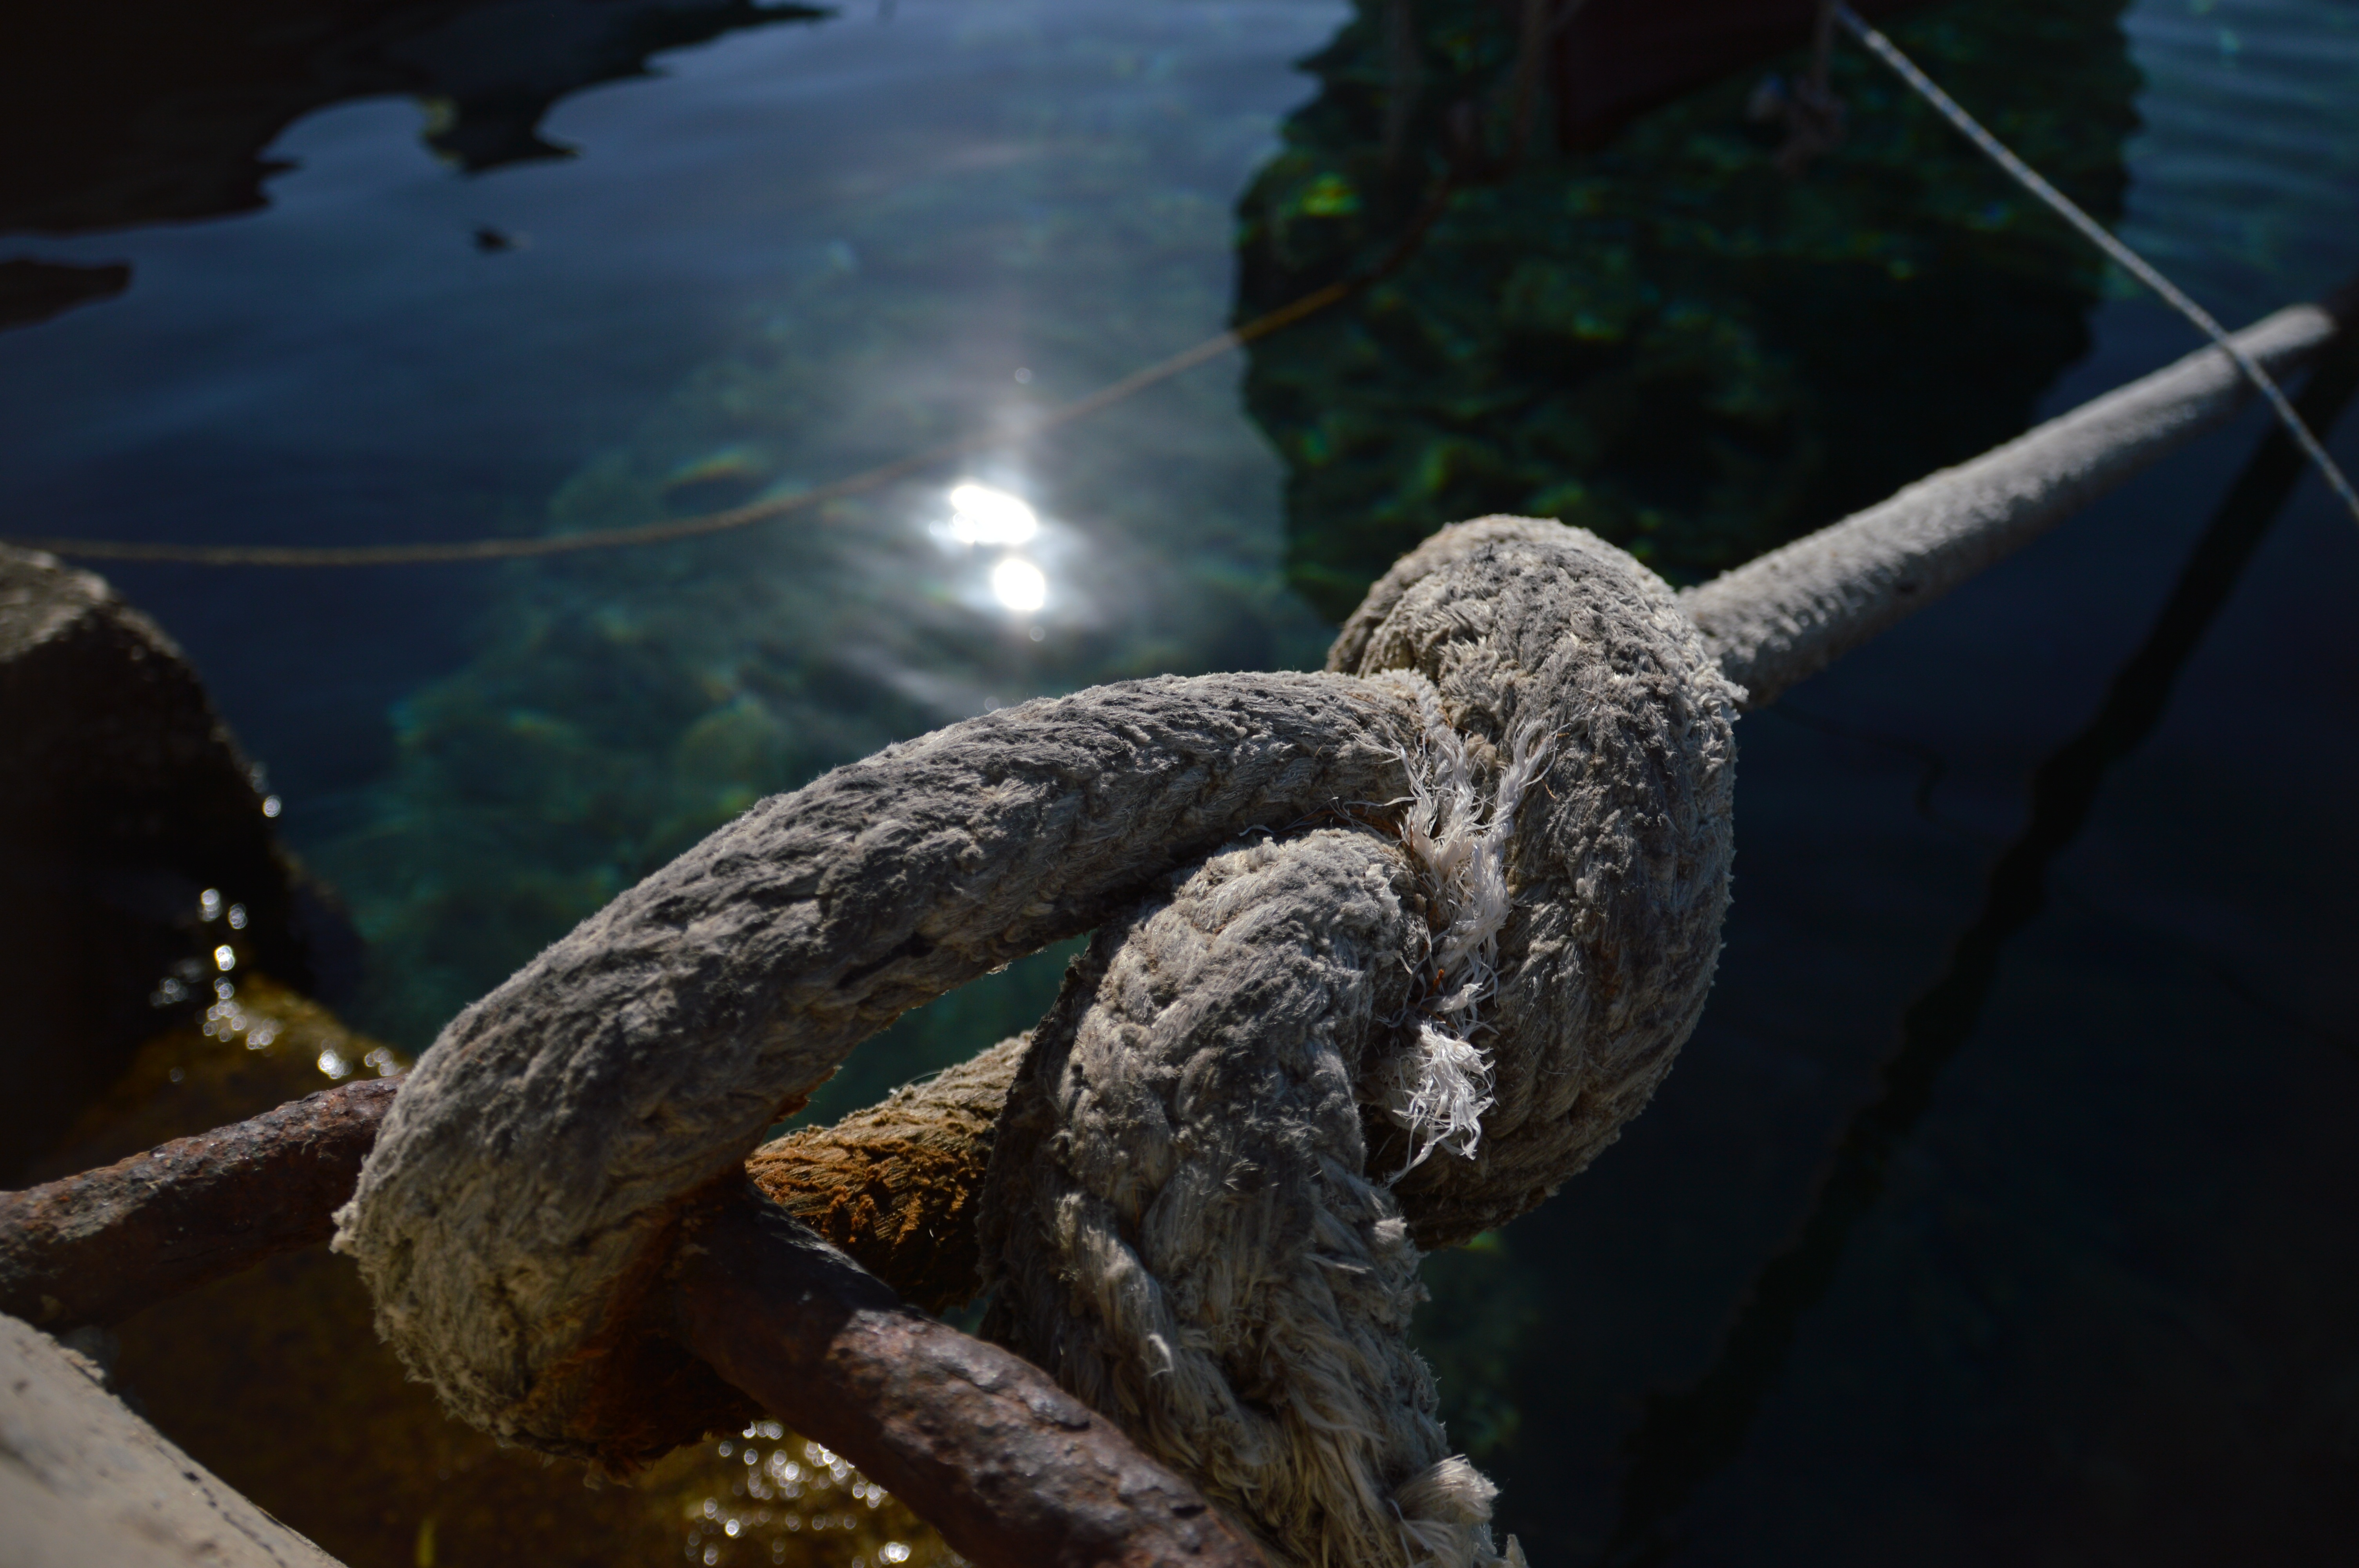
mooring, boat, biology, reptile, fauna, vertebrate, greece, knot, marine biology, chalki